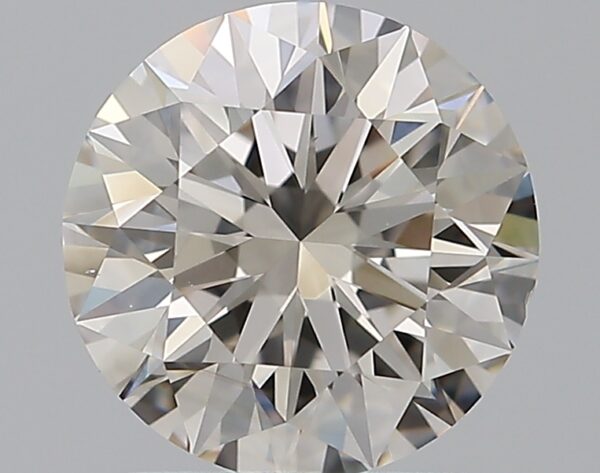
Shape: round
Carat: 1.51
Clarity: VS1
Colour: H
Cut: EX
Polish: EX
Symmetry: EX
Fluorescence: N
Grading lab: GIA
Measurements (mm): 7.29 x 7.34 x 4.59